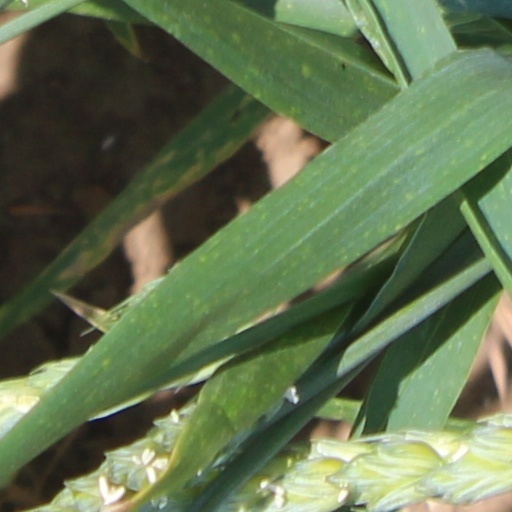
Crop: wheat